Stancho Bonchev

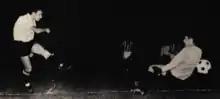
Bonchev (right) playing for Lokomotiv Plovdiv against Juventus in 1969

Stancho Vasilev Bonchev (1 May 1942-2013) was a Bulgarian football goalkeeper. He is legendary player of Lokomotiv Plovdiv and holds the record for the goalkeeper with the most First League appearances - 359 in total (331 league appearances for Lokomotiv Plovdiv and 28 for CSKA Sofia). Stancho Bonchev is also "best footballer of Plovdiv" for 1965 and "Master of Sports" since 1978.